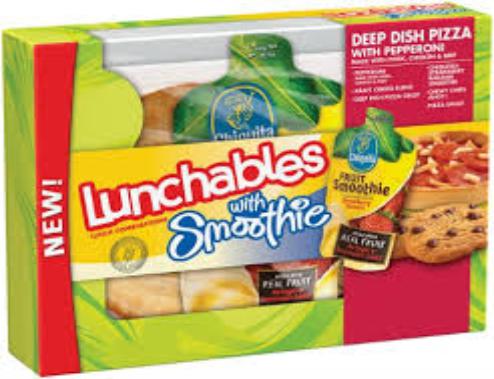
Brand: Lunchables
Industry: Food